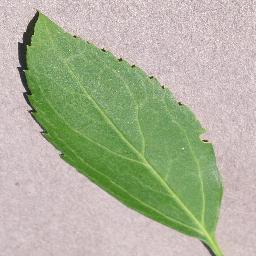
Label: Cherry___healthy